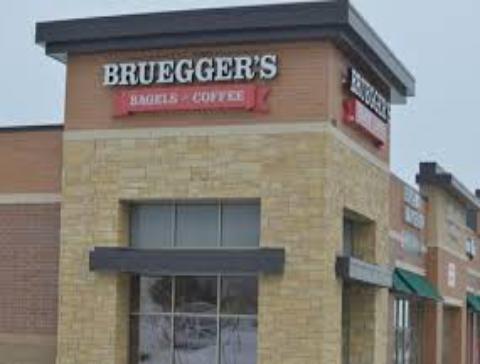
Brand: Bruegger's
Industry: Food